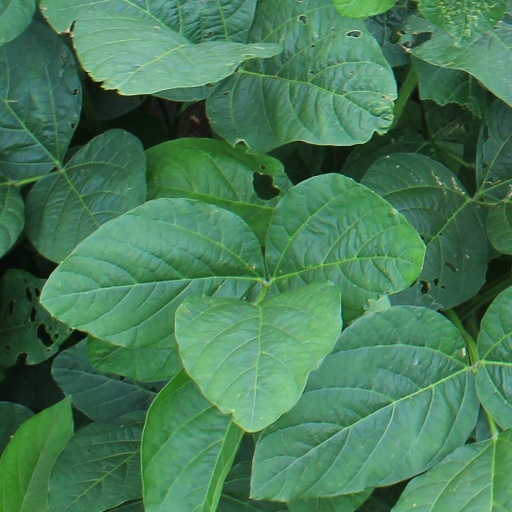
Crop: soybean